Acrisure Bounce House

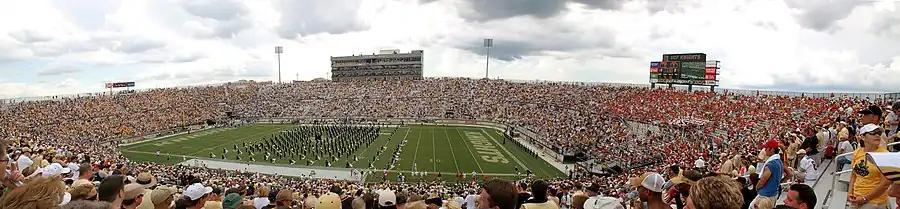
Panoramic view of Bright House Networks Stadium during its inaugural game in September 2007

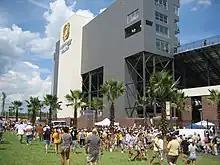
Exterior of the stadium on its opening day with Bright House Networks logo on the center (white) structure

During construction, the stadium's naming rights were sold to cable provider Bright House Networks, naming the facility Bright House Networks Stadium. In 2016, Bright House Networks was acquired by Charter Communications; in accordance with the company's use of Spectrum as a trade name for its cable services, the facility was renamed Spectrum Stadium in April 2017. This naming rights deal ended in 2020.